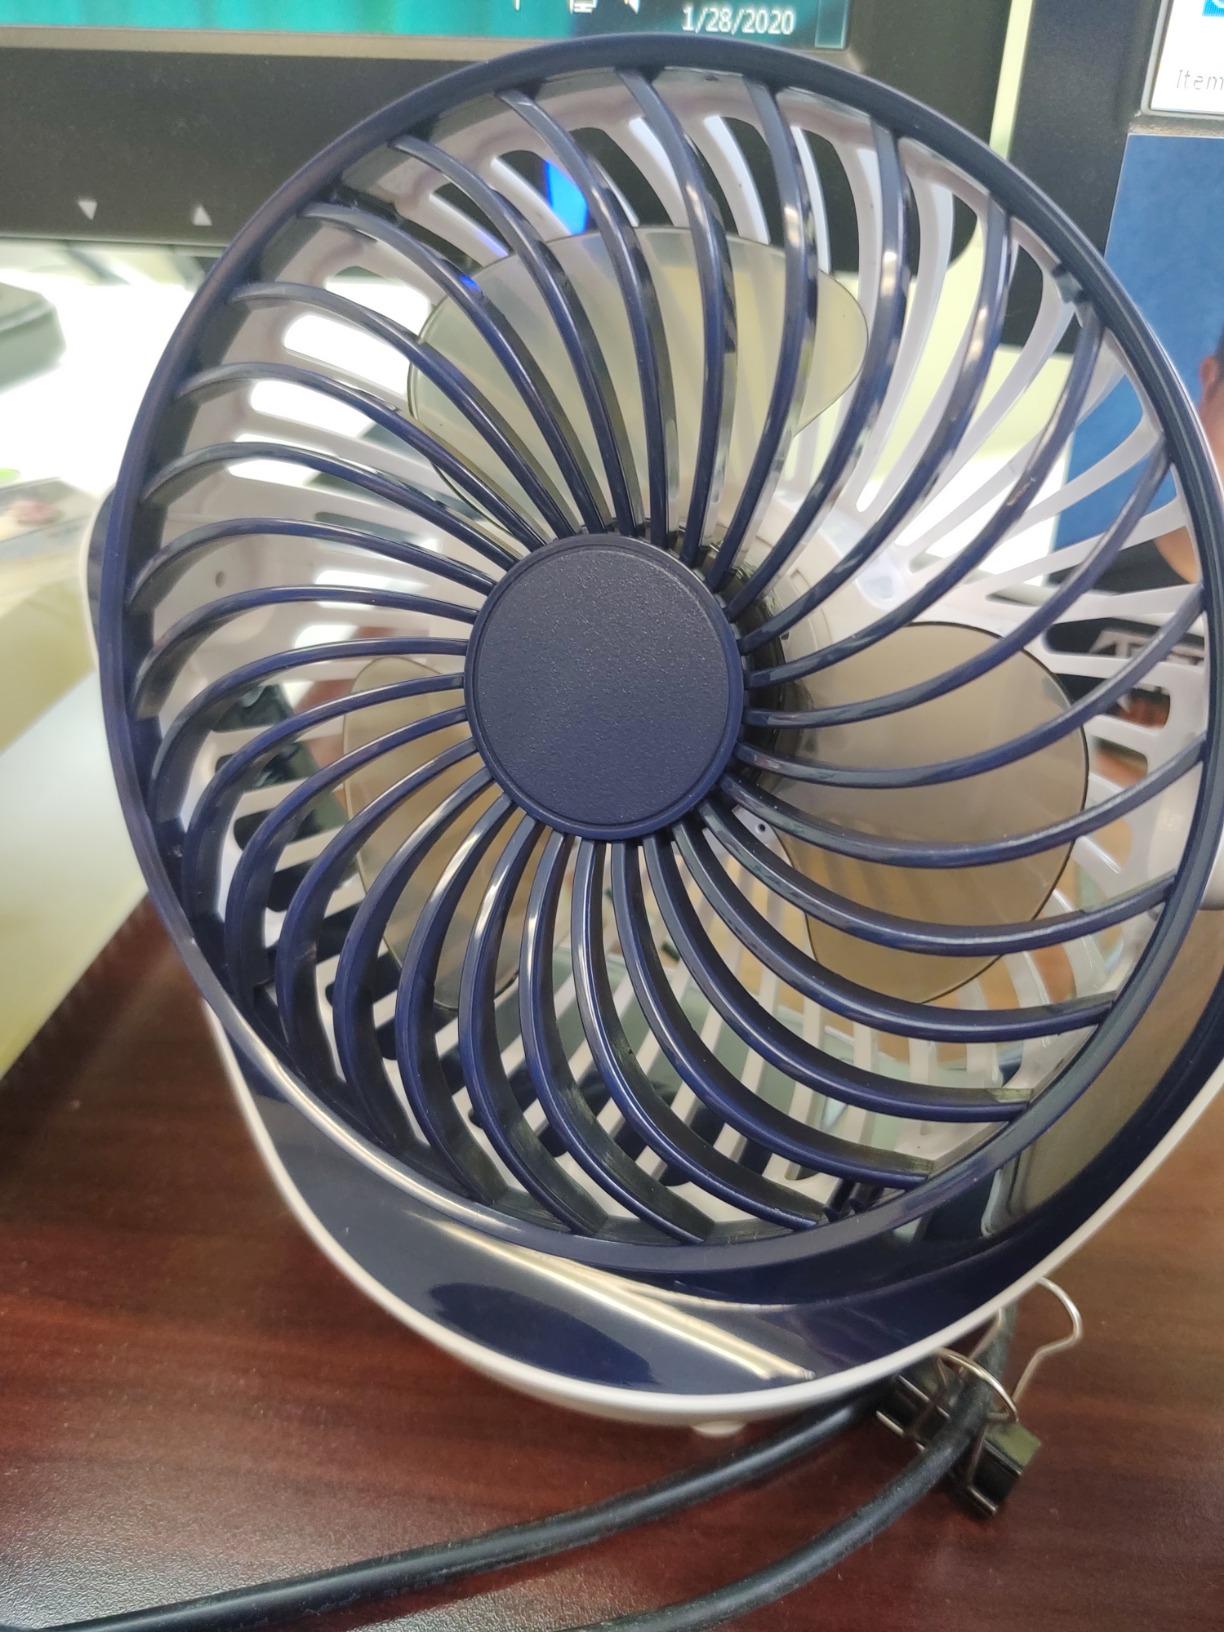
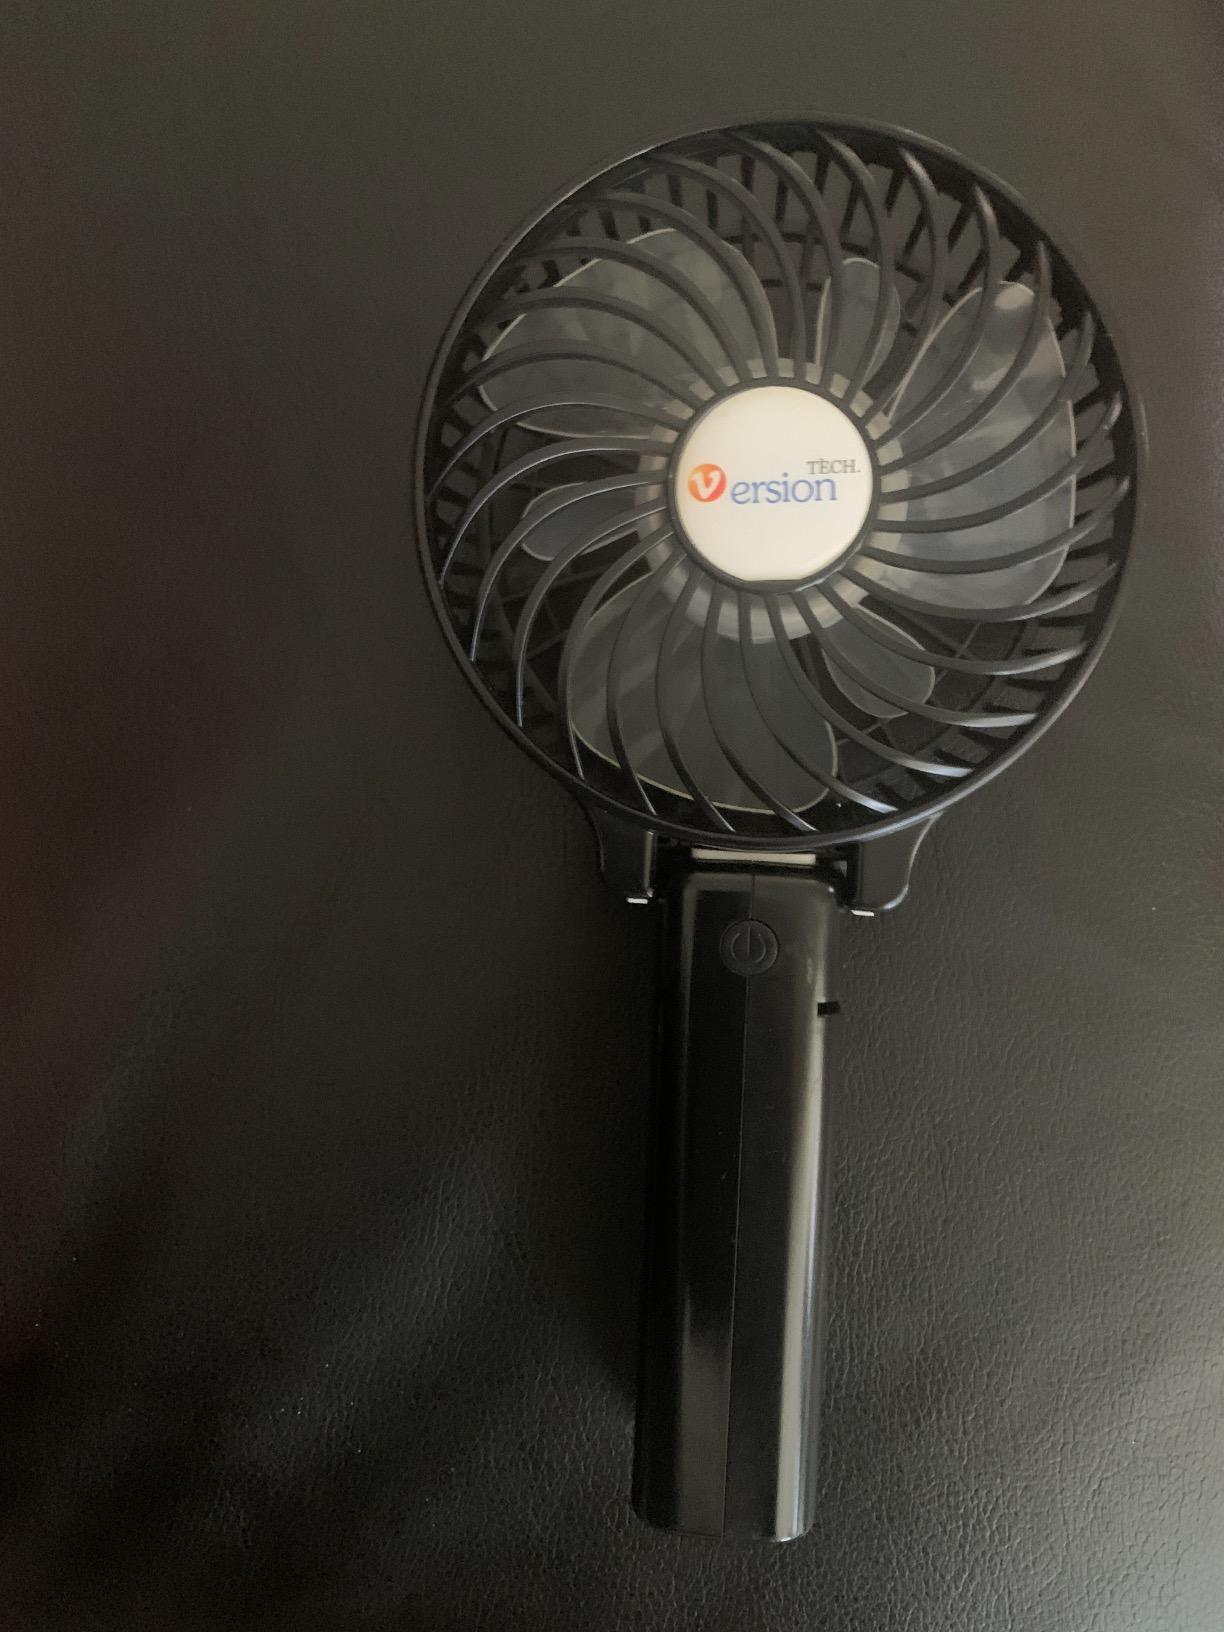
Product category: fan
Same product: no